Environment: lab
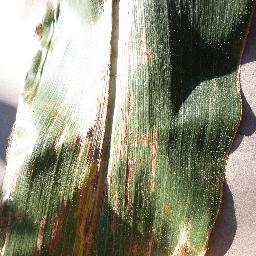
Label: gray_leaf_spot